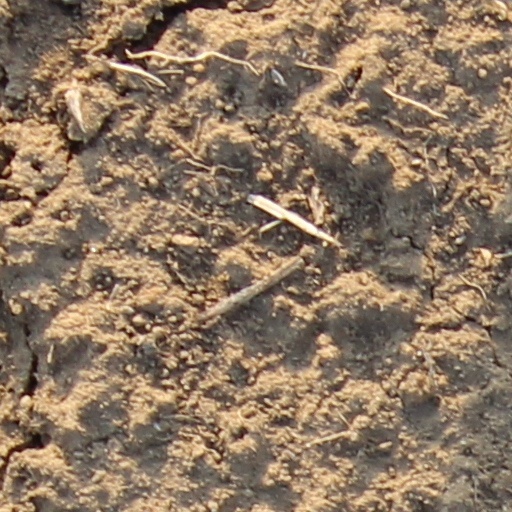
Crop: wheat